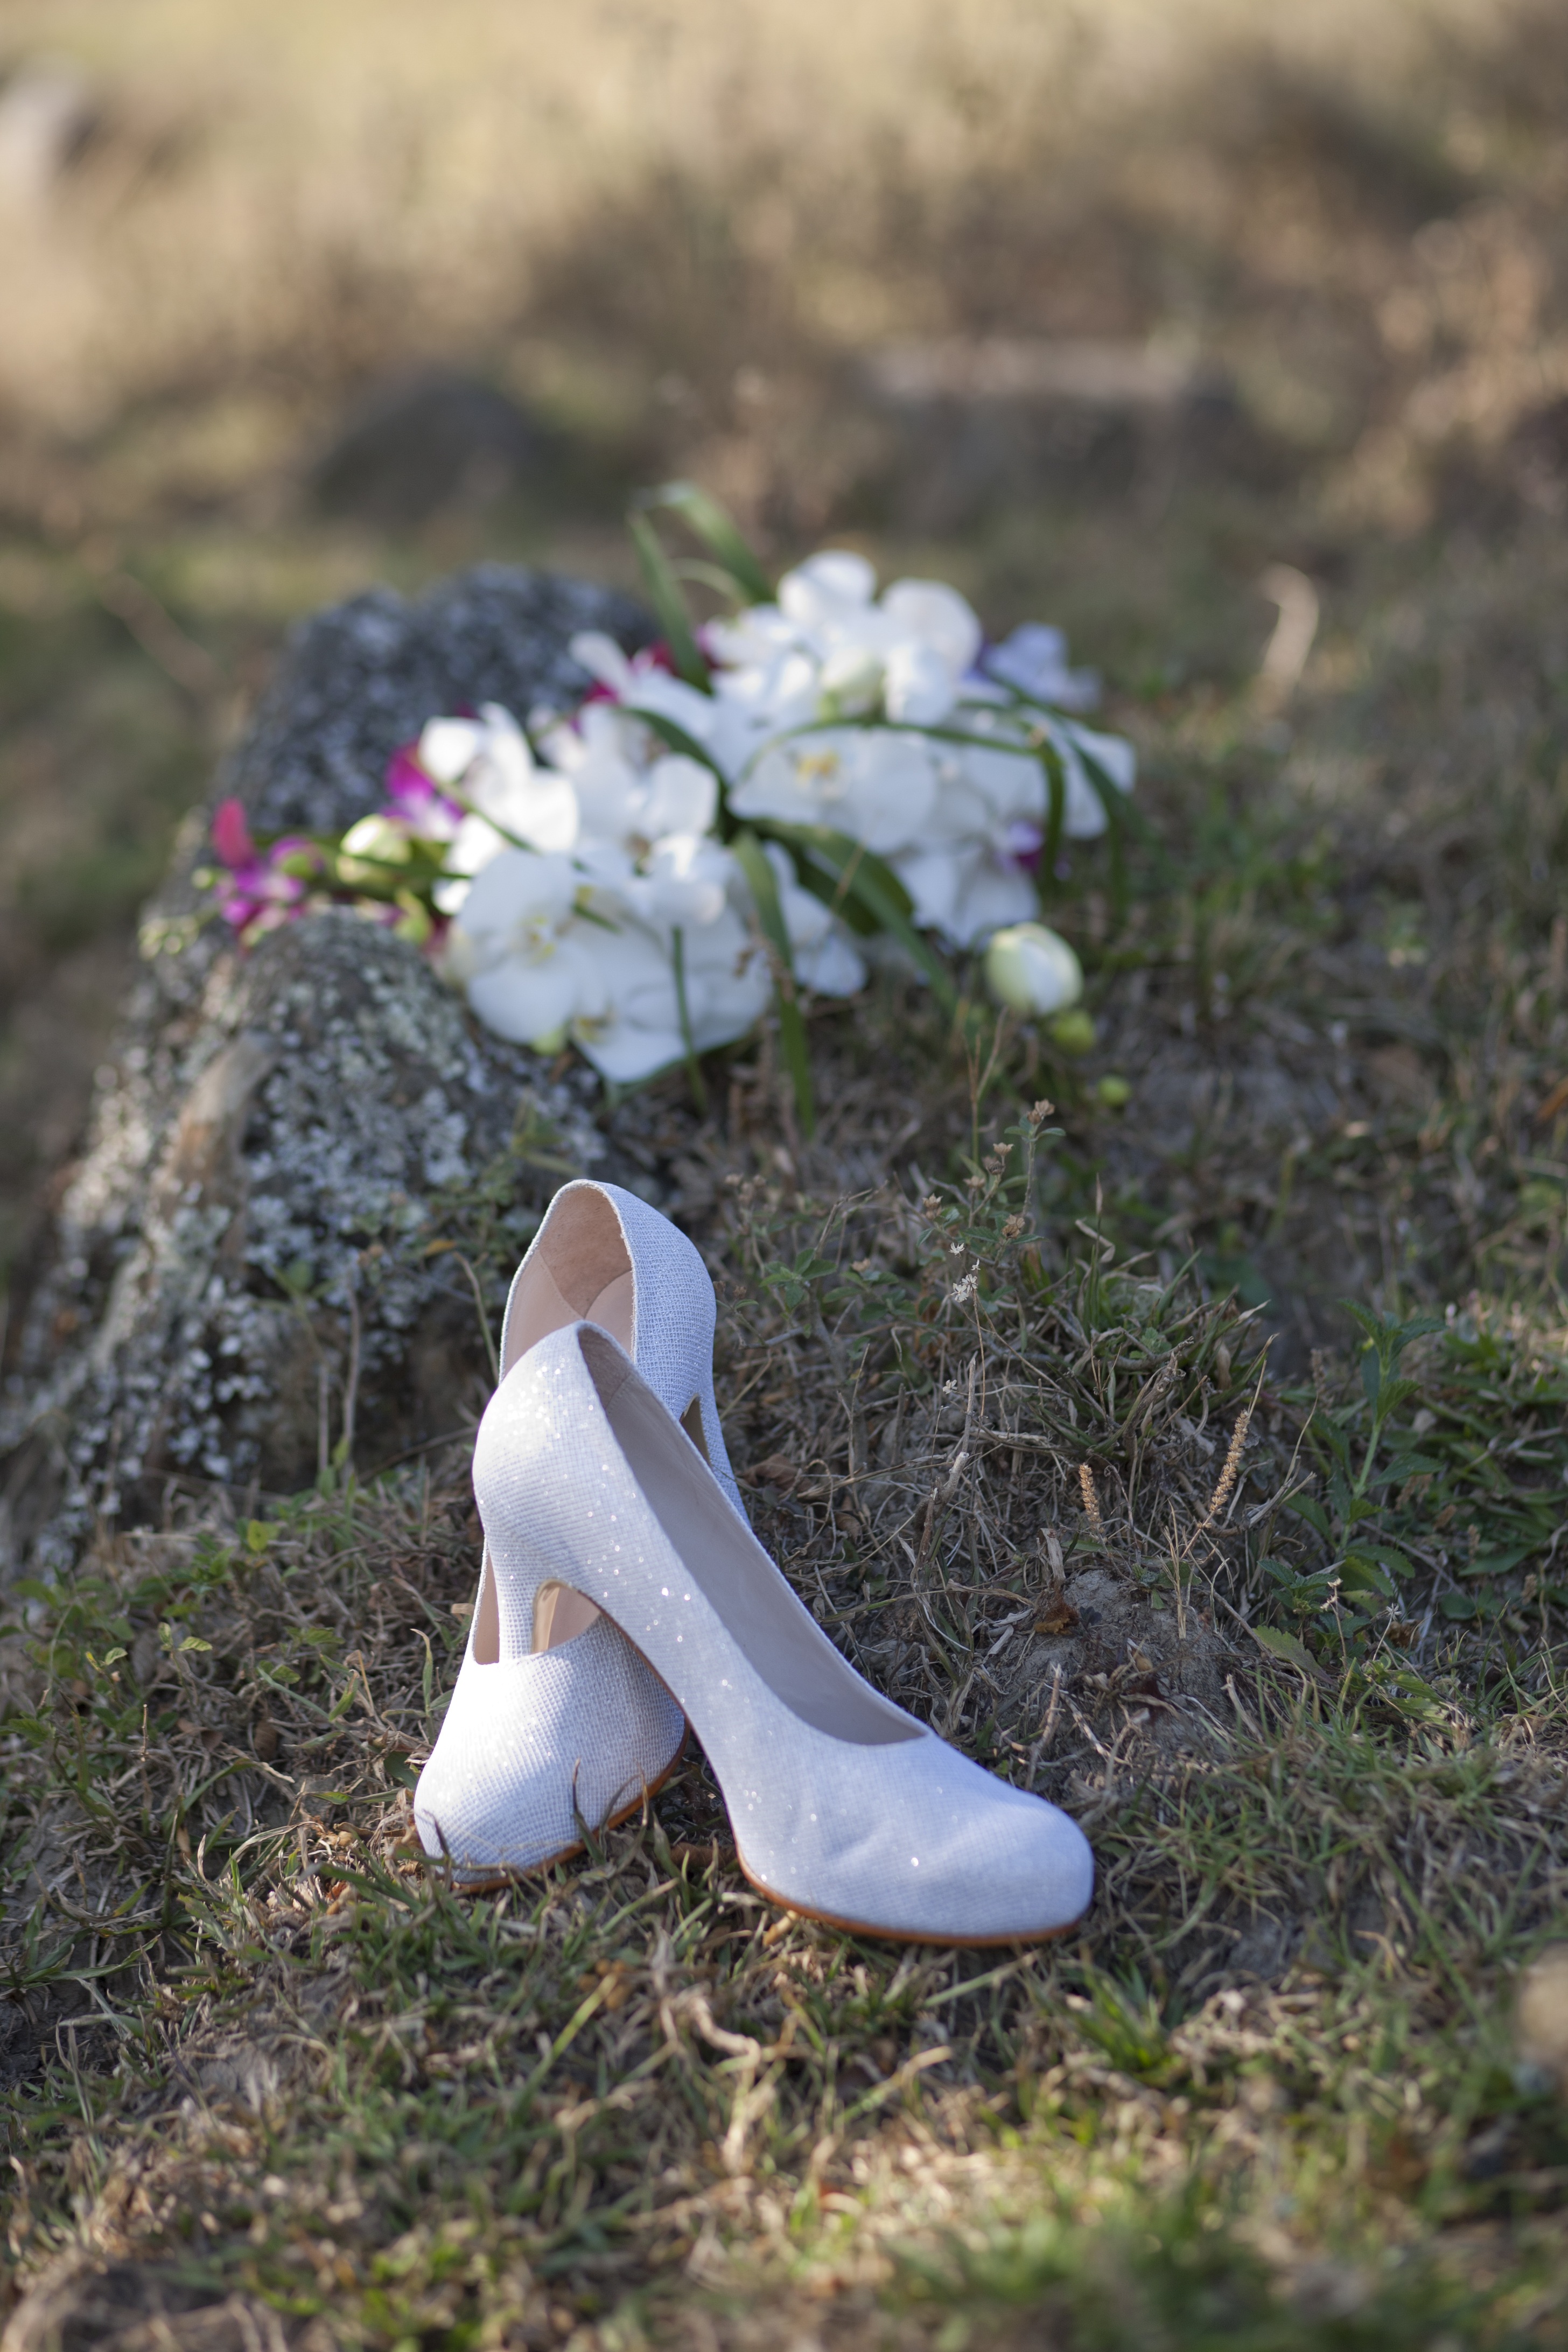
grass, shoe, plant, lawn, flower, leg, spring, green, autumn, wedding, marriage, flora, season, shoes, footwear, whites